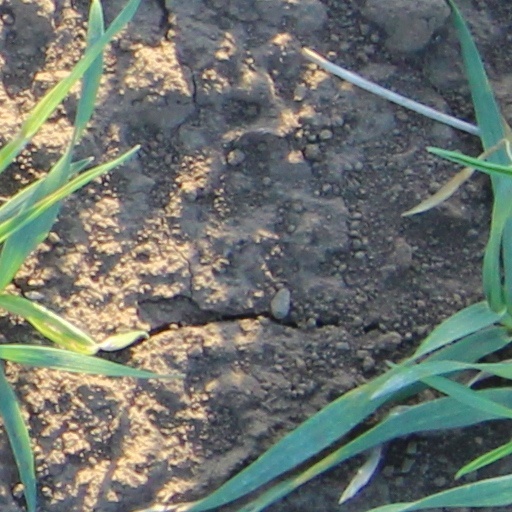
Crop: wheat